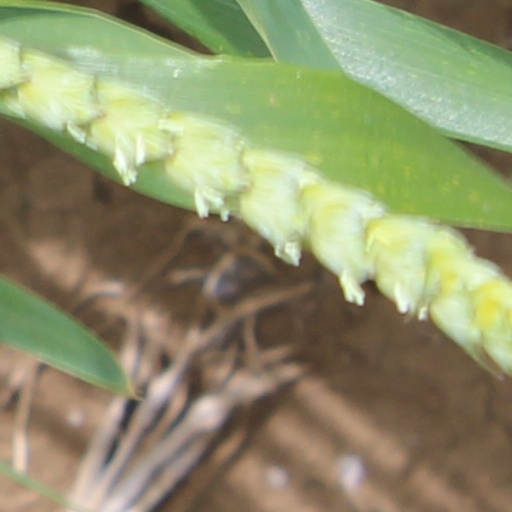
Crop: wheat